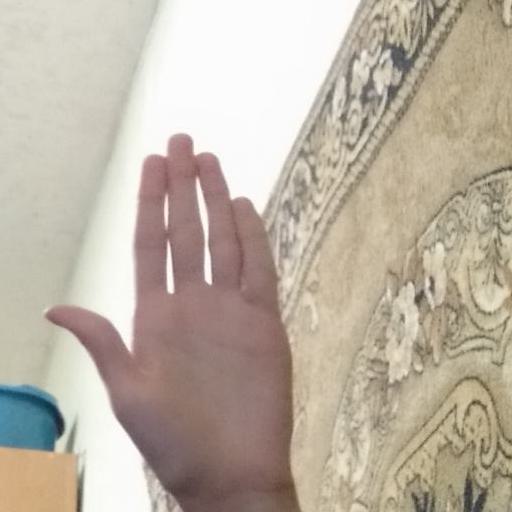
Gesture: stop